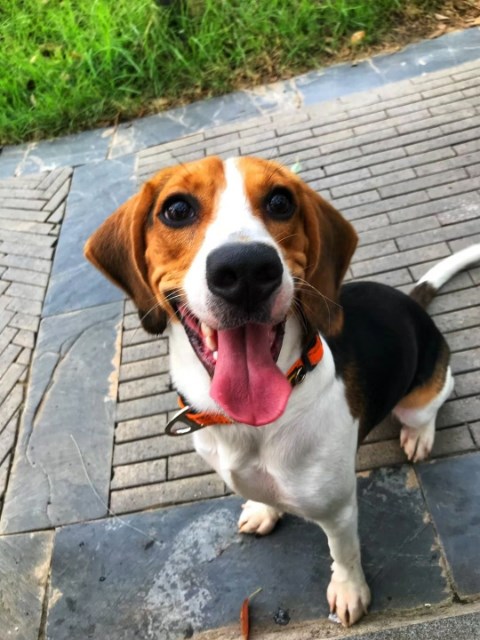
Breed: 276-n000113-beagle